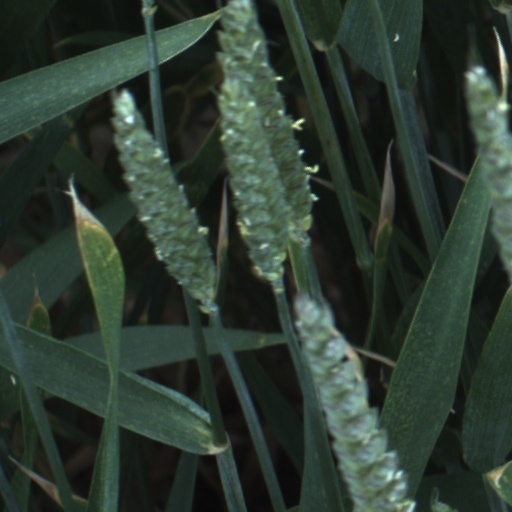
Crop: wheat